Evandro Soldati

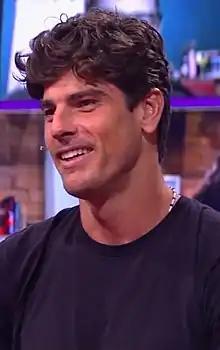
Soldati in 2021

Soldati was born in Ubá, Minas Gerais. He is of Italian descent. Evandro appears in the music video for Lady Gaga's single "Alejandro".